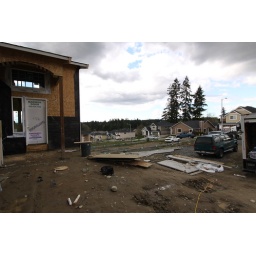
Car turnaround area and front door Our new house in Bothell, WA. 2010, our first year after moving in.